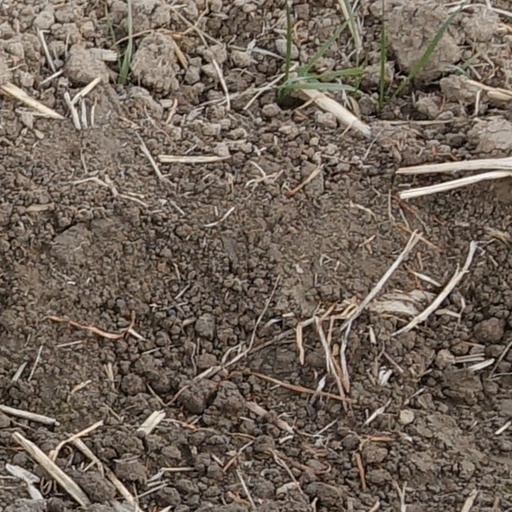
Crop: wheat